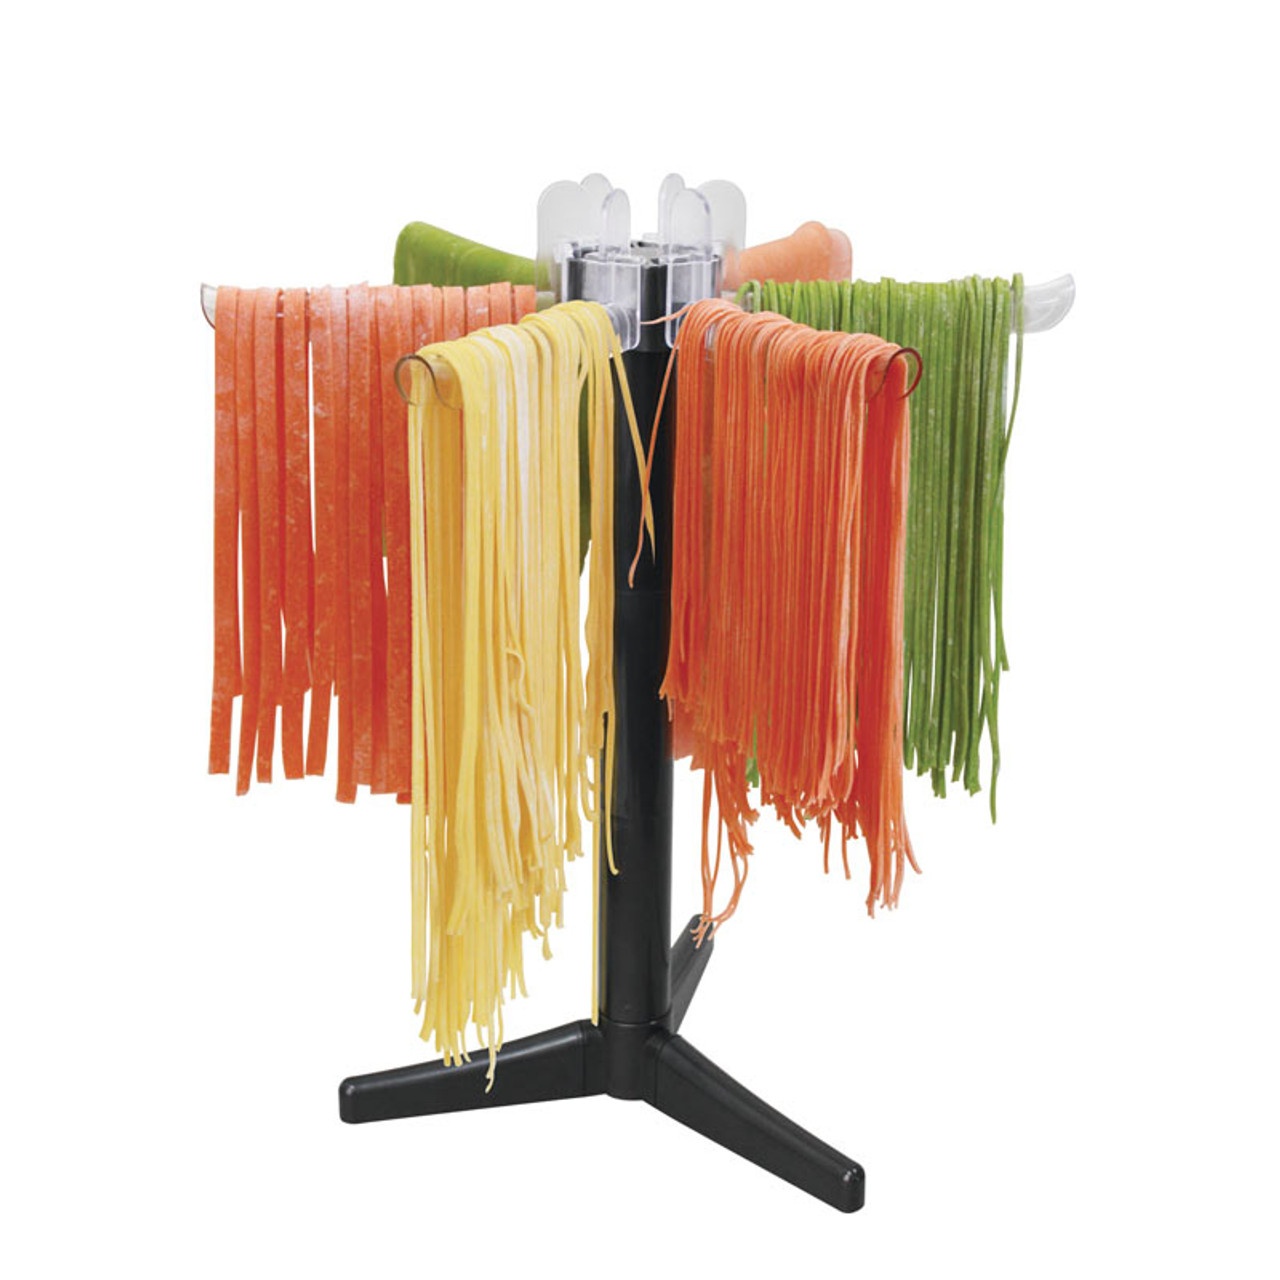
Pasta Drying Rack - Small
The Avanti® Pasta Drying Rack is the perfect accessory for making pasta at home. Ideal for smaller batches of pasta, the rack promotes fast and even drying. It features 6 individual removable arms that can be used to transfer pasta direct from your pasta machine to the drying rack and a tripod footed base for stability. Made from durable and practical ABS plastic, the innovative design assembles and disassembles for easy use and storage. When you are done drying your perfect pasta, simply wipe the rack clean and disassemble for compact storage. Drying your pasta thoroughly before proceeding with cooking is necessary to ensure that it won't stick and will give a more beautiful finish upon presentation 6 removable arms for drying pasta Ideal for drying small batches Tripod footed base for stability Takes up minimal benchtop space Assembles and disassembles for easy use and storage
Brand: Avanti
Category: Home & Garden > Kitchen & Dining > Kitchen Appliance Accessories > Pasta Maker Accessories > Pasta Drying Racks